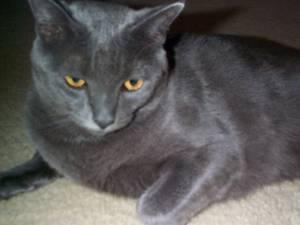
Russian Blue